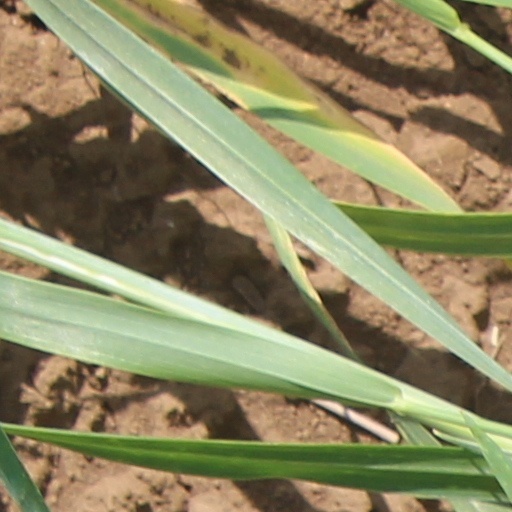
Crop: wheat